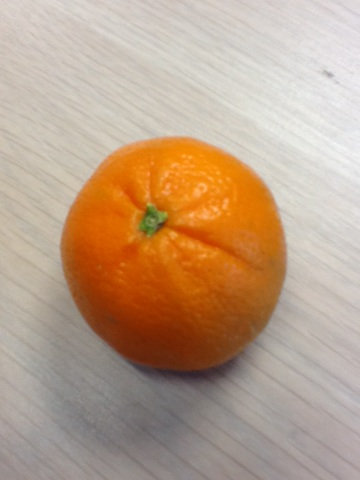Question: What is this?
Answer: orange